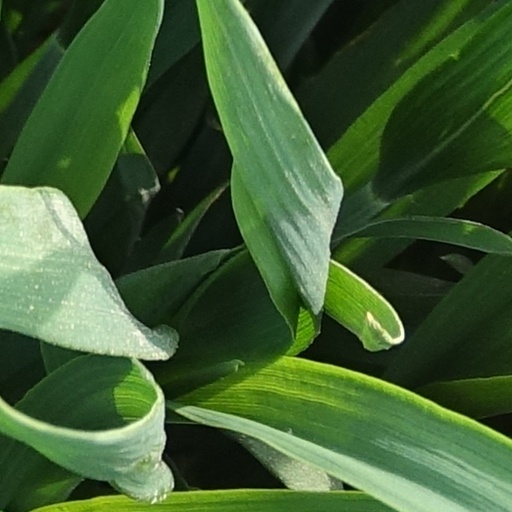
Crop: wheat